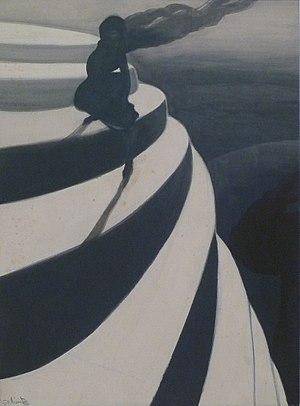
La liste des biens classés de la Communauté flamande de Belgique est une liste de biens culturels mobiliers classés situés Région flamande.